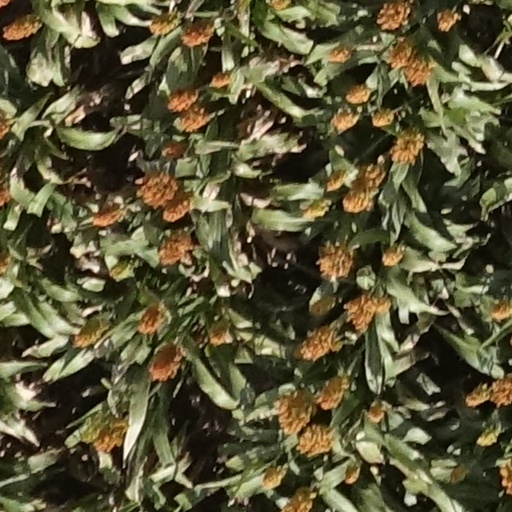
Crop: sorghum